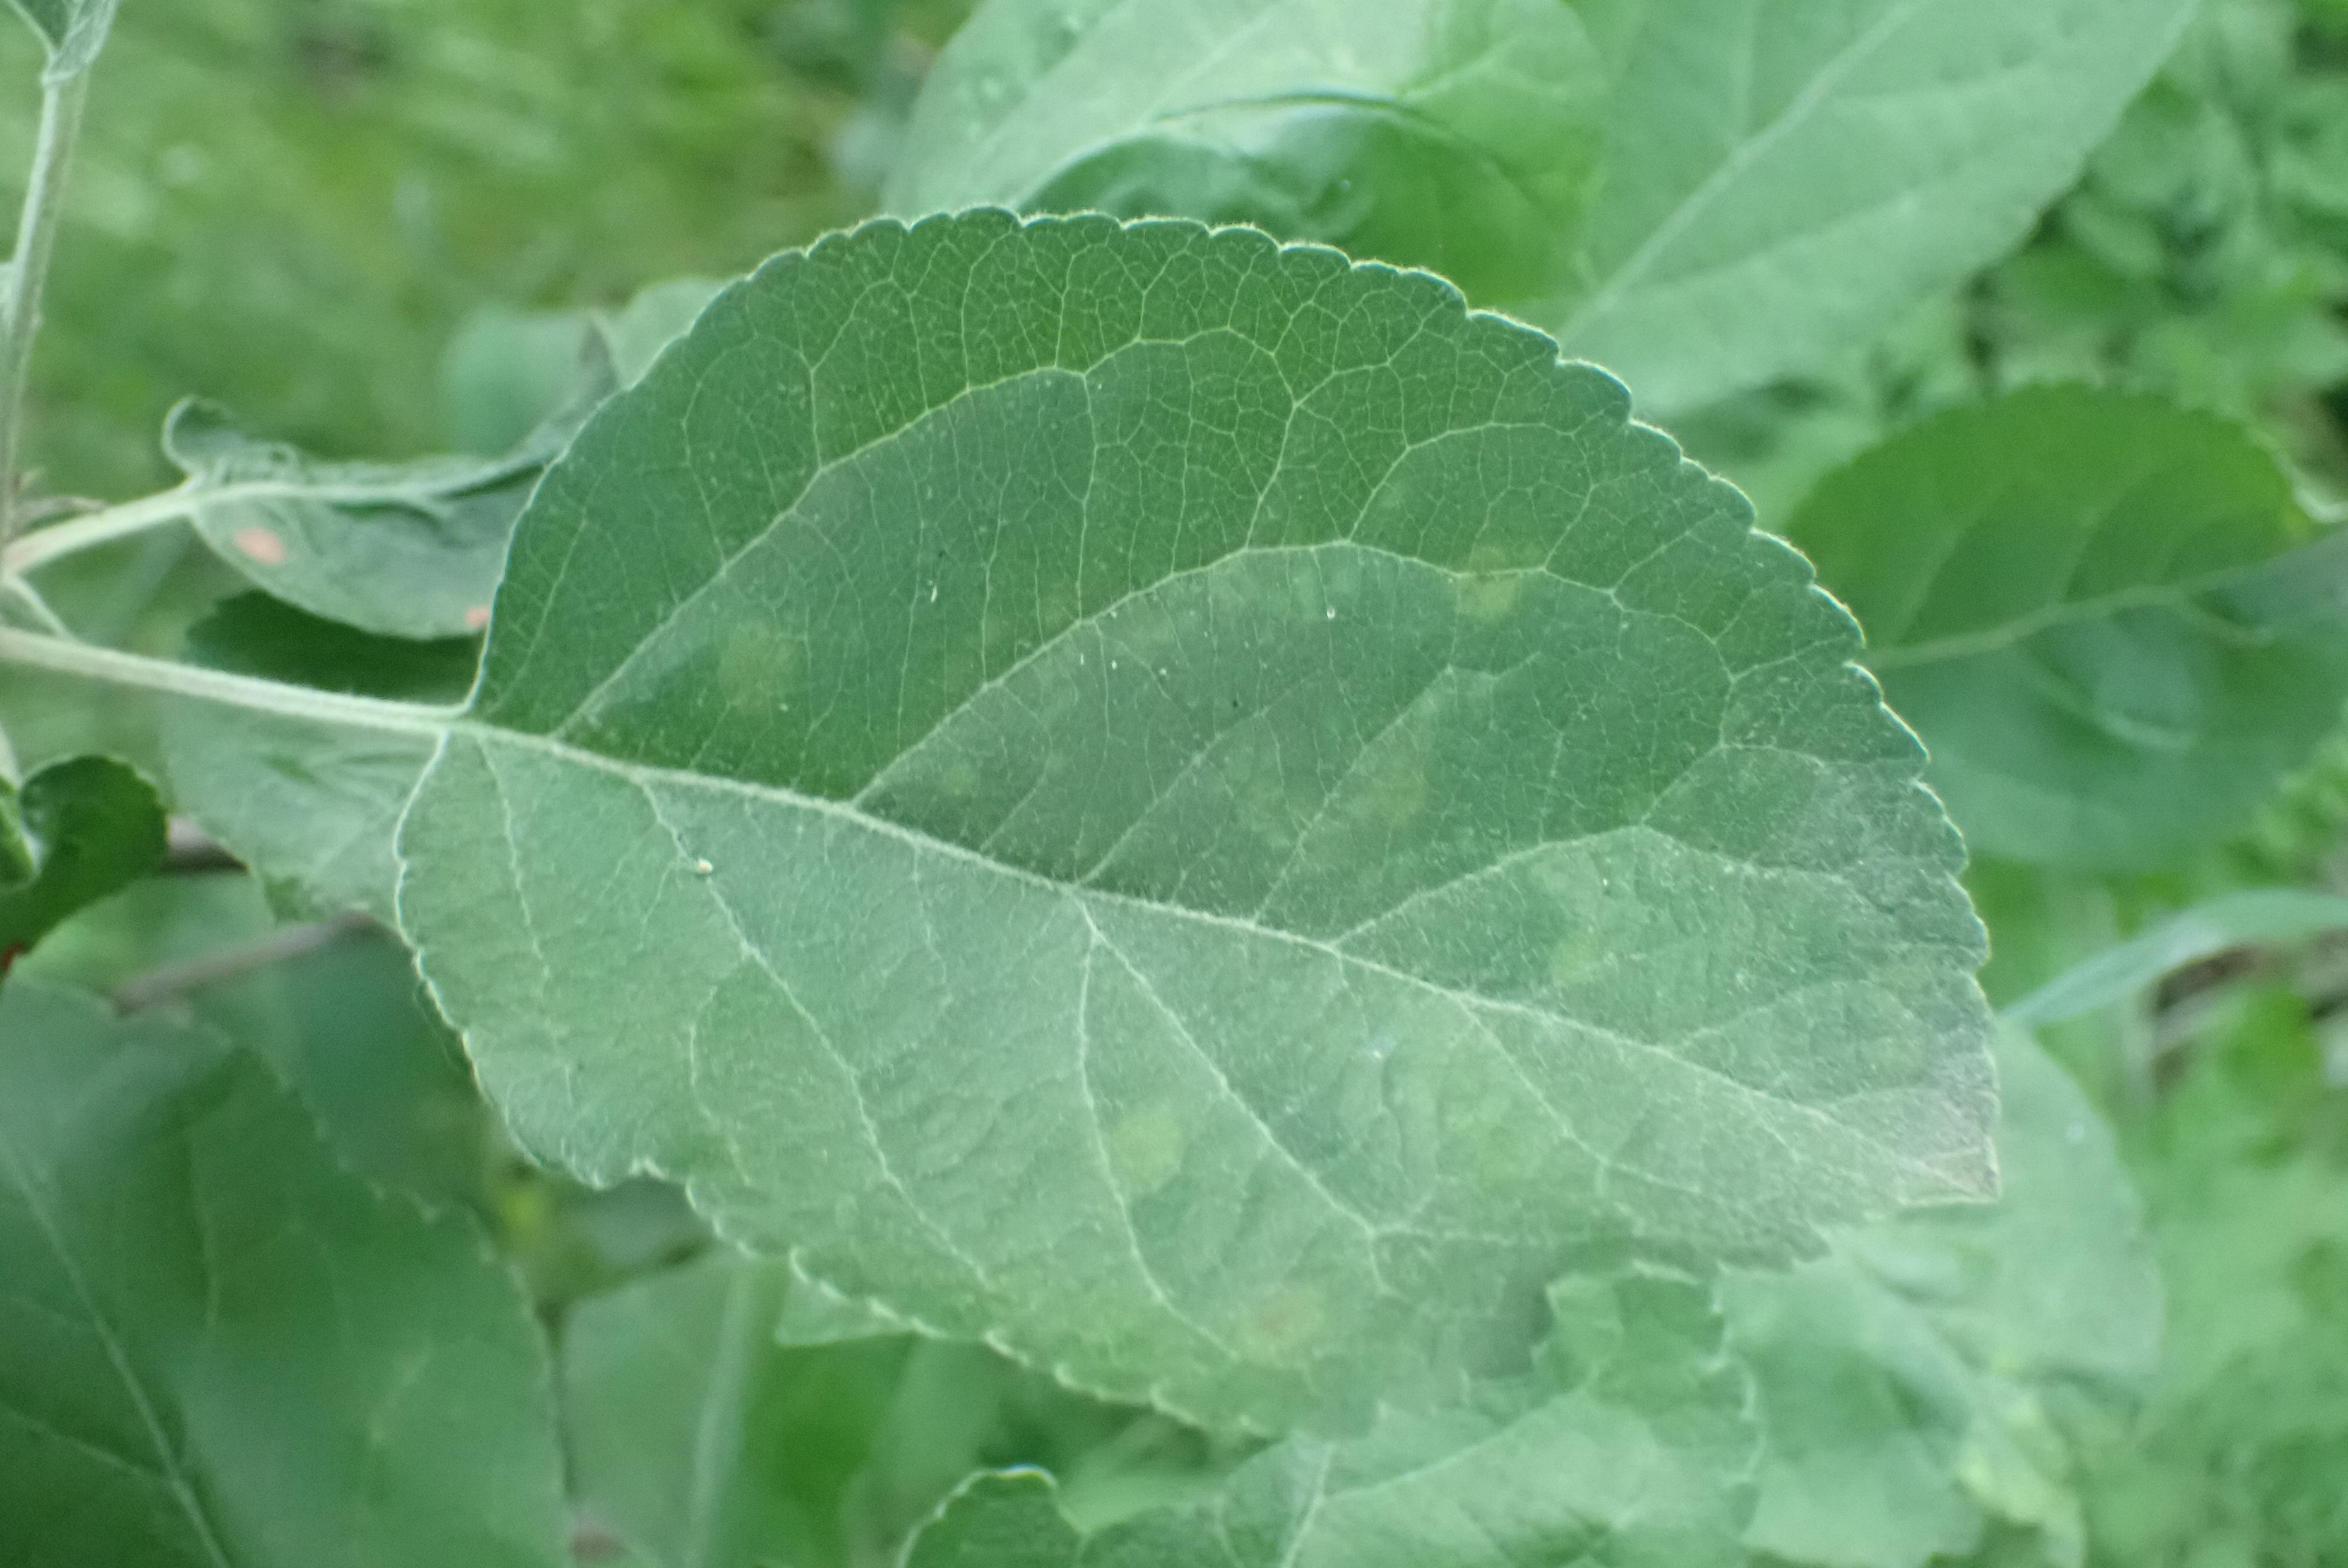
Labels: scab